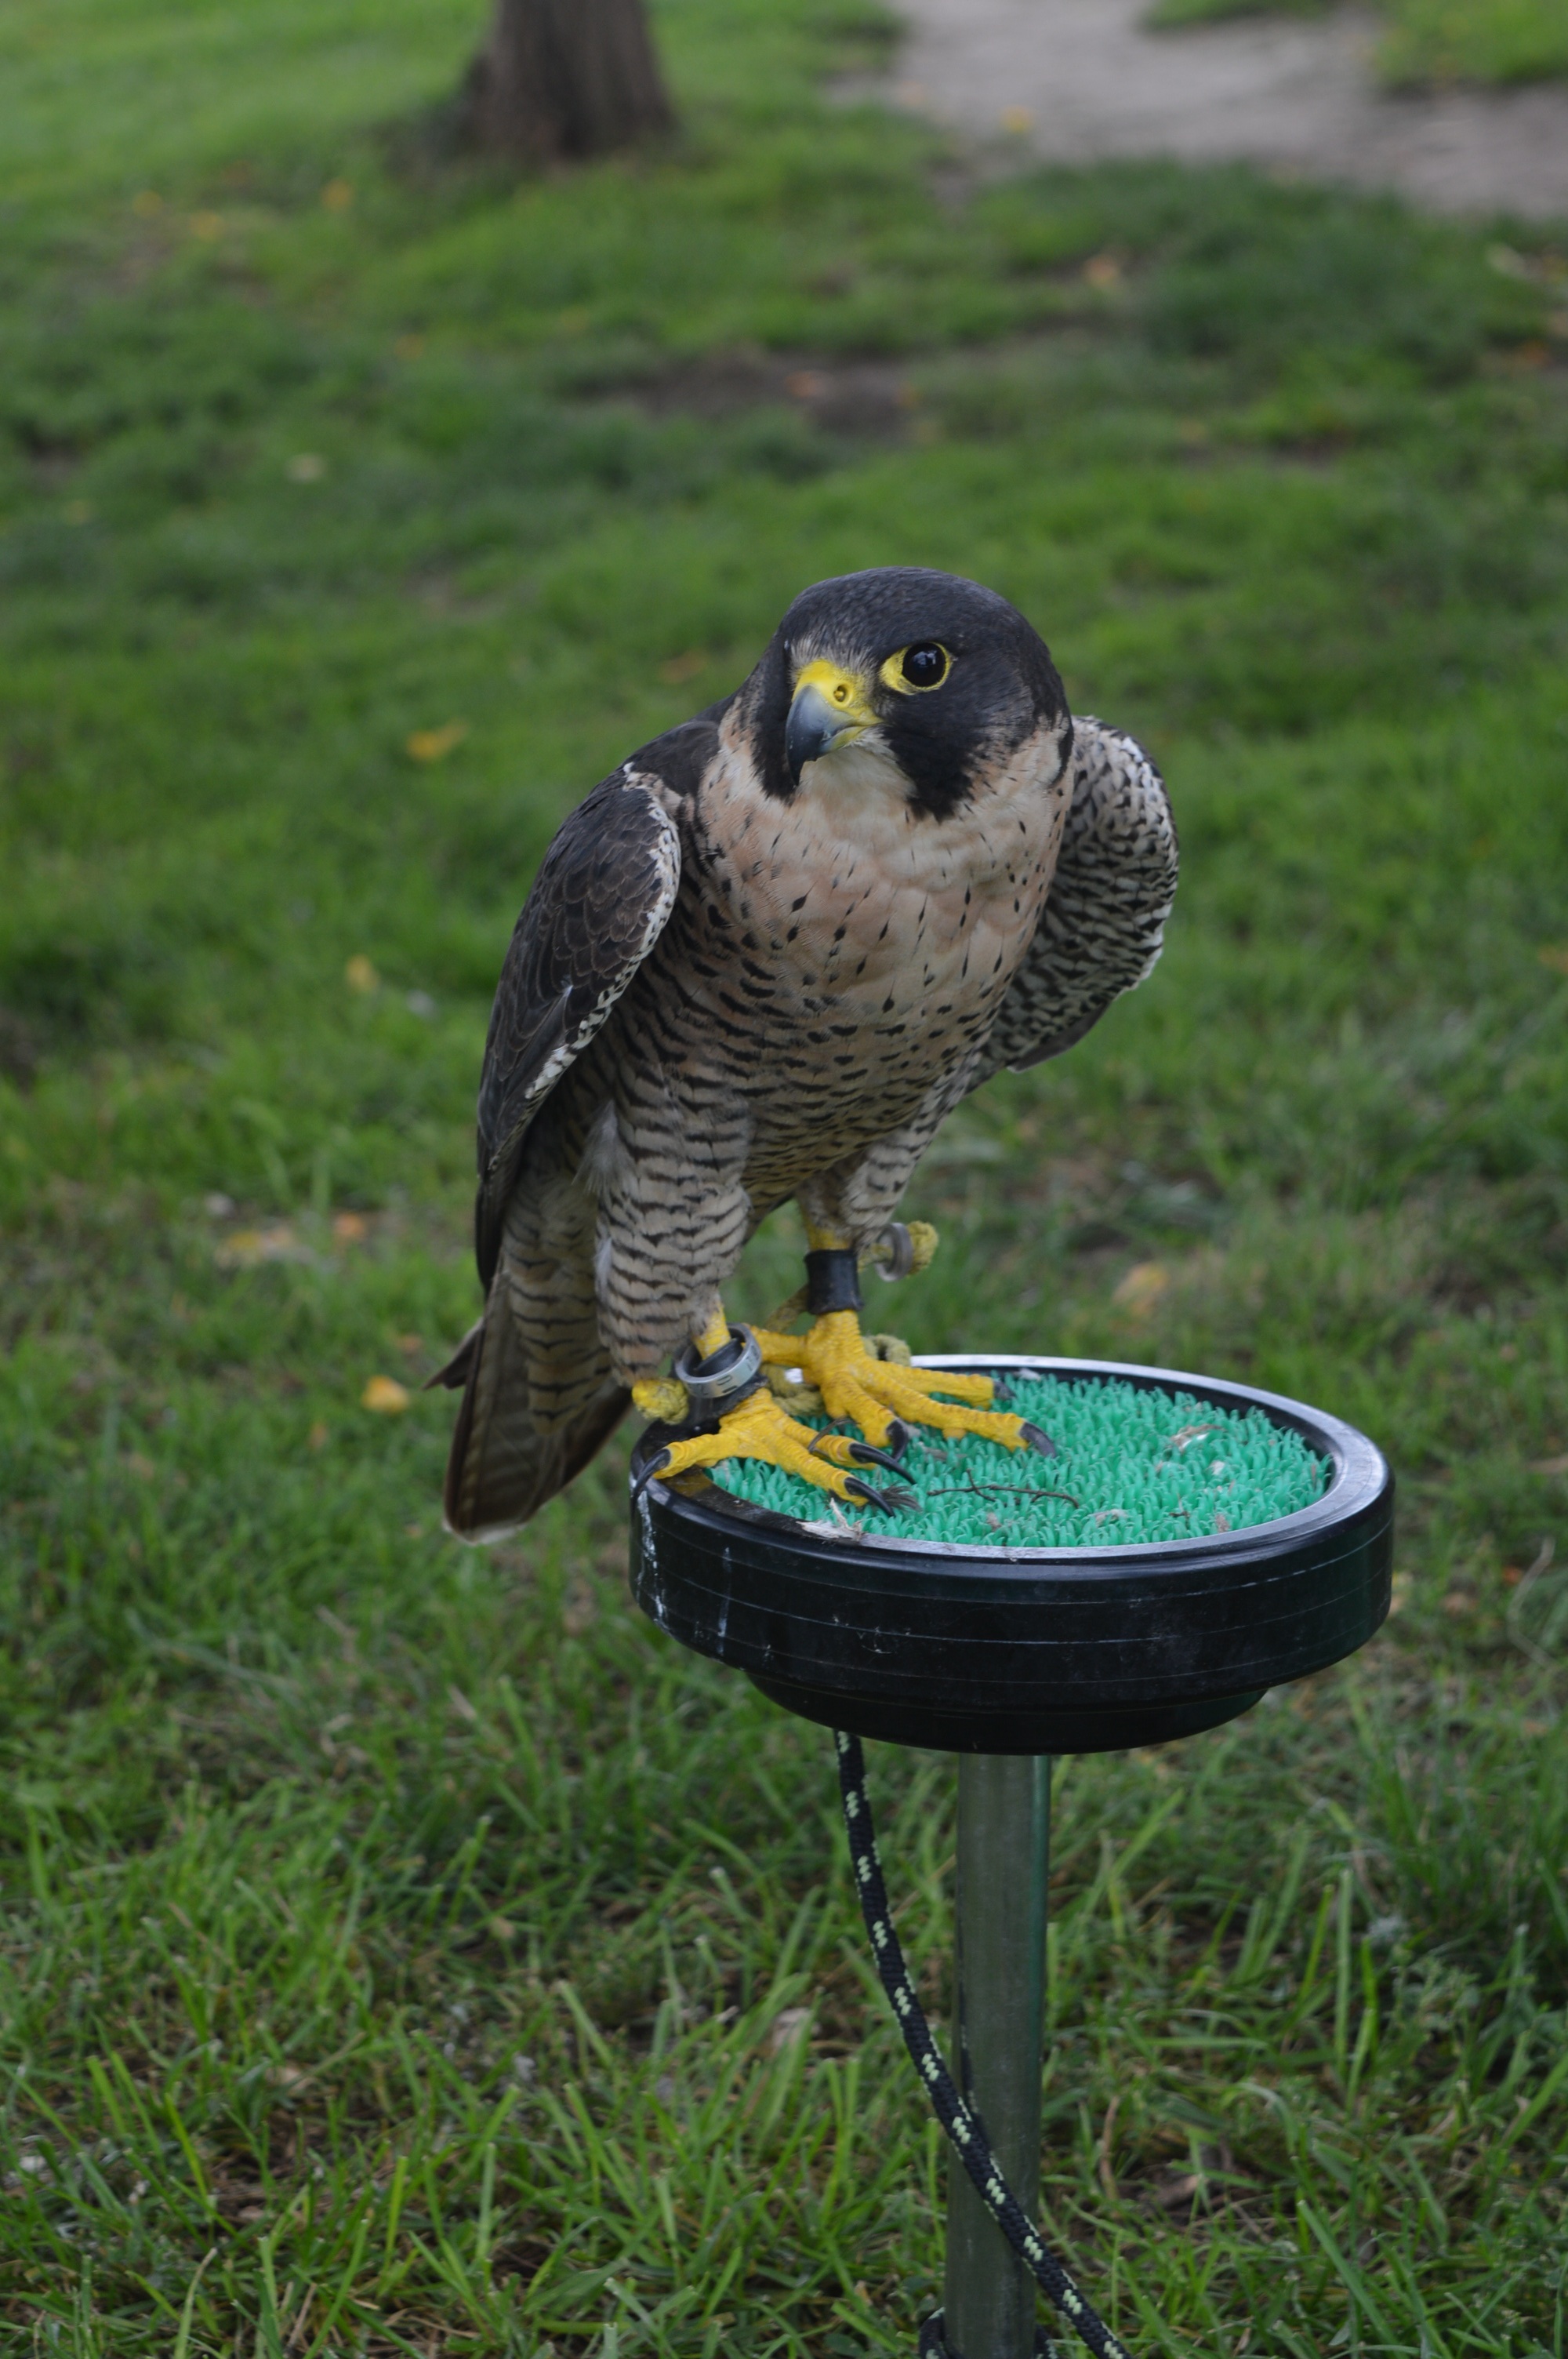
nature, bird, animal, wildlife, green, beak, hawk, fauna, bird of prey, vertebrate, falcon, perching bird